Albeli (1955 film)

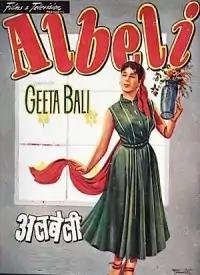

Albeli is a 1955 Hindi romantic drama film produced and directed by Devendra Goel. The film starred Geeta Bali in the title role of Albeli. It was produced under the Films And Televisions banner. The music director and lyricist was Ravi, who had made his debut as a composer with Goel's film "Vachan" released the same year as "Albeli". Besides Geeta Bali, the film co-starred Pradeep Kumar, Brijranjana Shukla, Om Prakash, Randhir, Johnny Walker and Tun Tun.